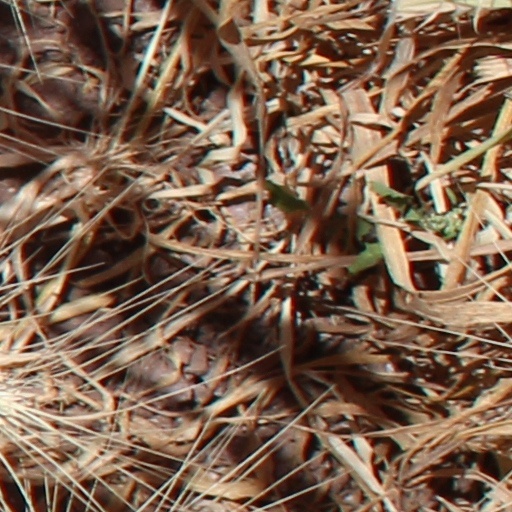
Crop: wheat